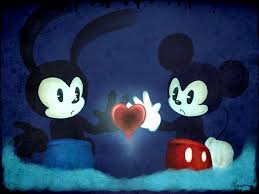
Portrait style: Cartoon Portrait